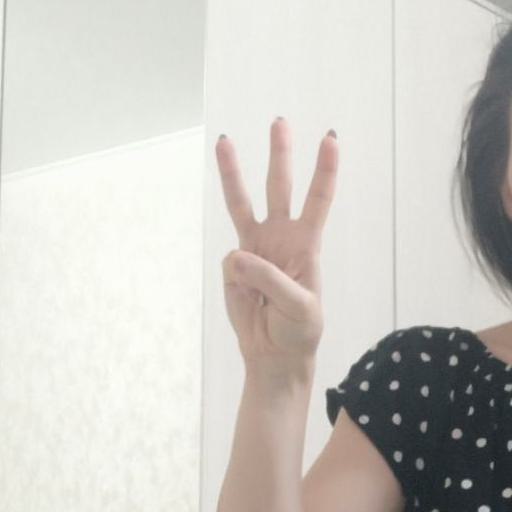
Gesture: three